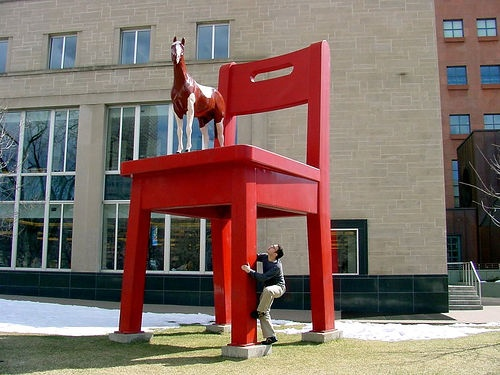
A man is holding on to a giant red chair that has a horse statue on it.
A man tries to climb a giant chair with a horse statue on top.
a man trying to climb a big red chair with a fake horse on it.
A man standing under a giant red chair with a wooden horse seated on it.
A man tries to climb the leg of a giant chair to a horse sculpture on the seat.